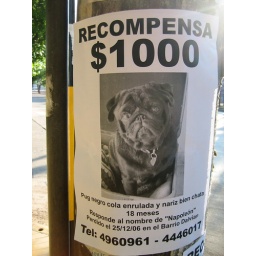
A dog reward in Mendoza.  Lots of street dogs in Mendoza, guess this one had a home.